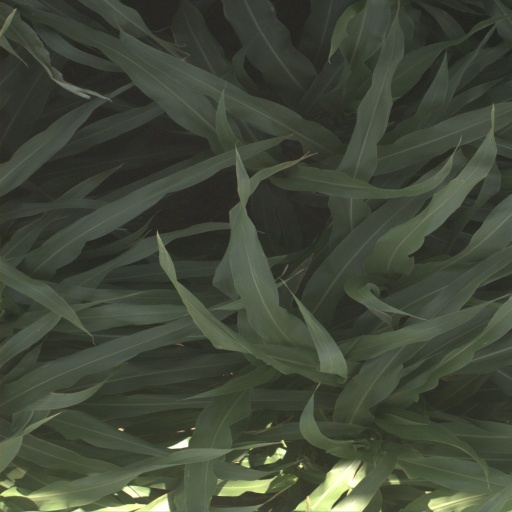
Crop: sorghum